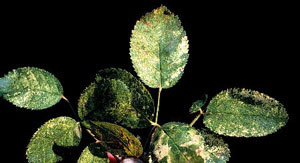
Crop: apple
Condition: mosaic_virus